The Singing Ringing Tree

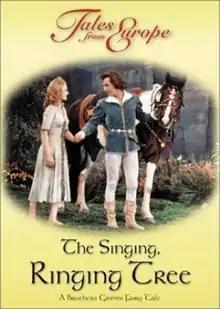

The Singing Ringing Tree is a 1957 children's fantasy film from East German studio DEFA. Directed by Francesco Stefani, the screenplay by Anne Geelhaar is based on a variation of "The Dwarf, the Fox and the Princess (Hurleburlebutz)" story published in Grimms' Fairy Tales (1843) by the Brothers Grimm.